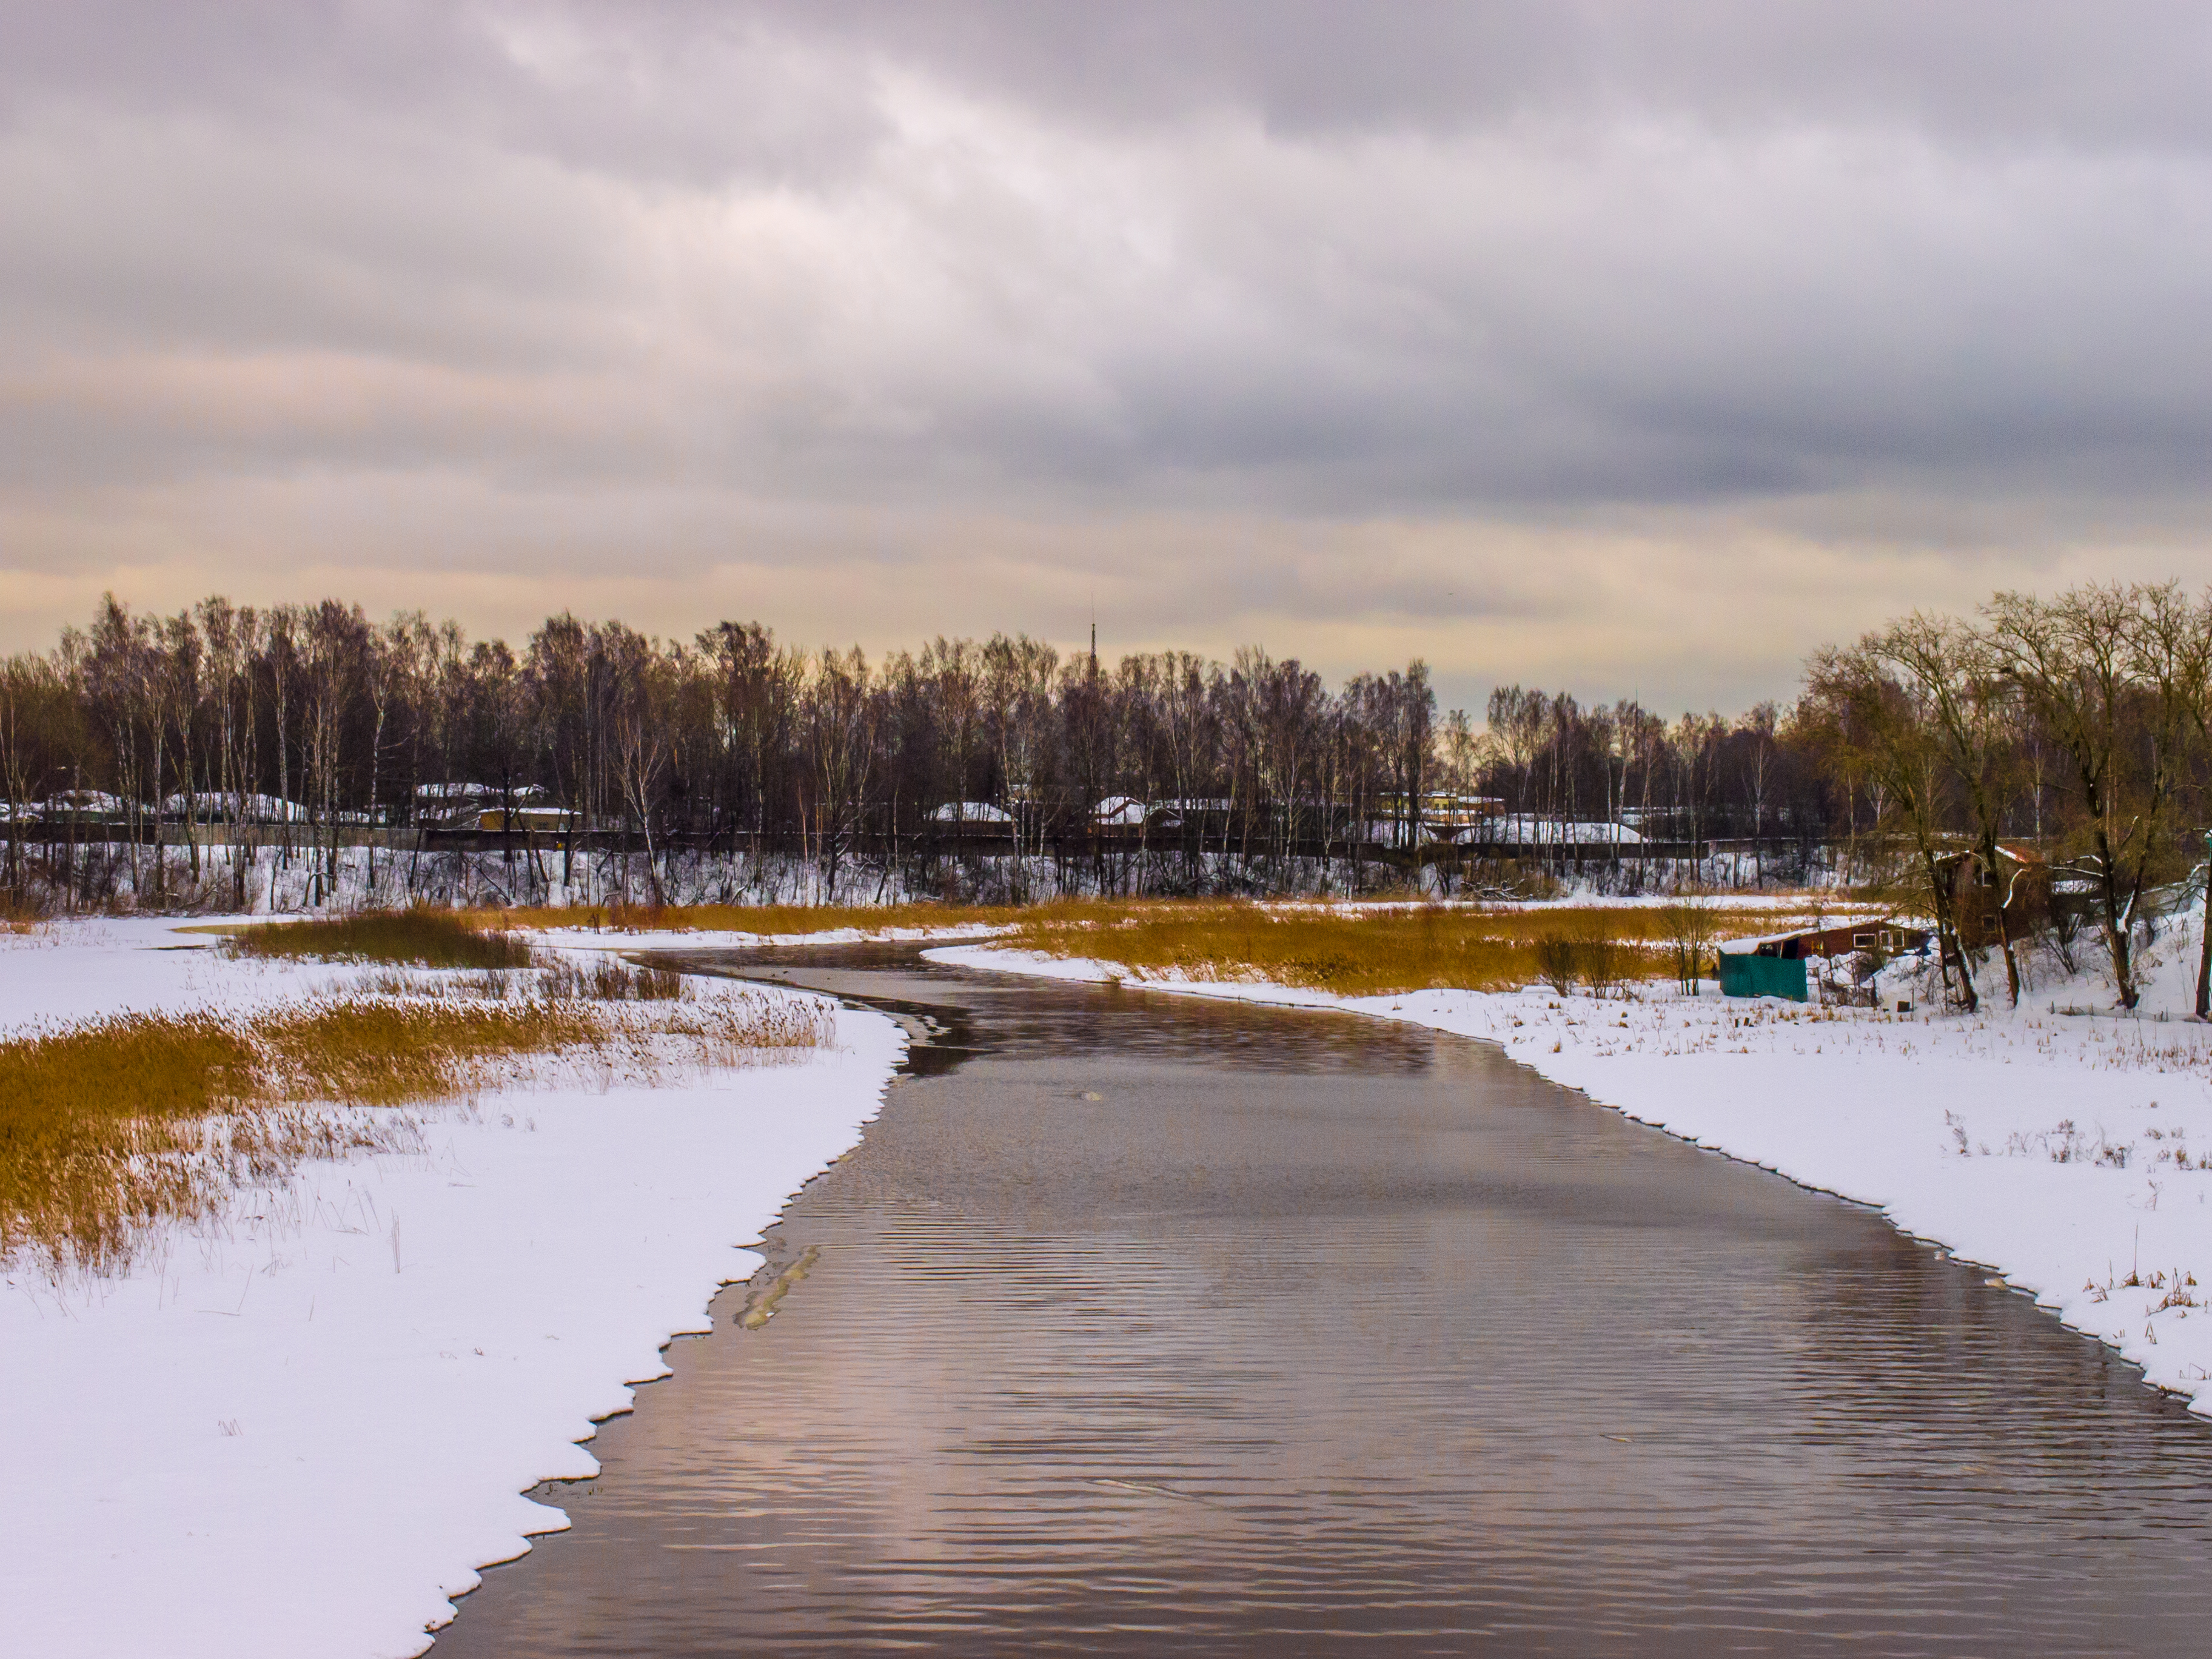
images, cloud, water, sky, water resources, snow, plant, natural landscape, branch, tree, body of water, watercourse, bank, freezing, waterway, rural area, landscape, fluvial landforms of streams, horizon, calm, road, lake, winter, frost, reflection, bridge, wetland, dusk, channel, reservoir, evening, floodplain, loch, ocean, bog, lake district, tidal marsh, precipitation, wind wave, stream, sunset, marsh, inlet, city, pond, river, melting